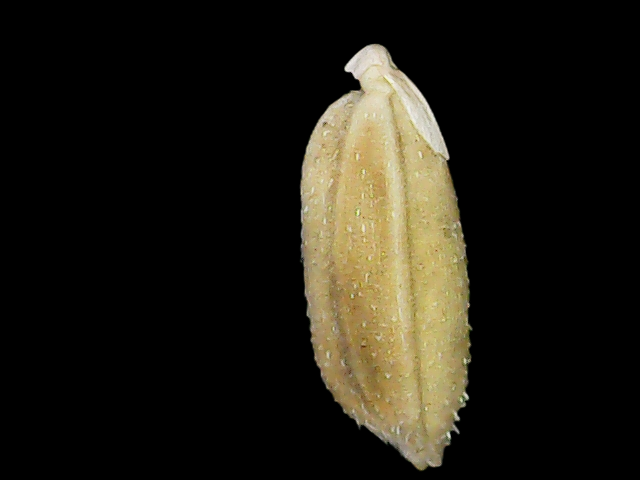
Rice variety: Bd33